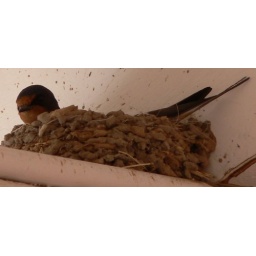
2005-Je-02, Thr., PM. Main street store, under entrance roof rafters (about 6,217'), Moriarity, Torrance County, NM.